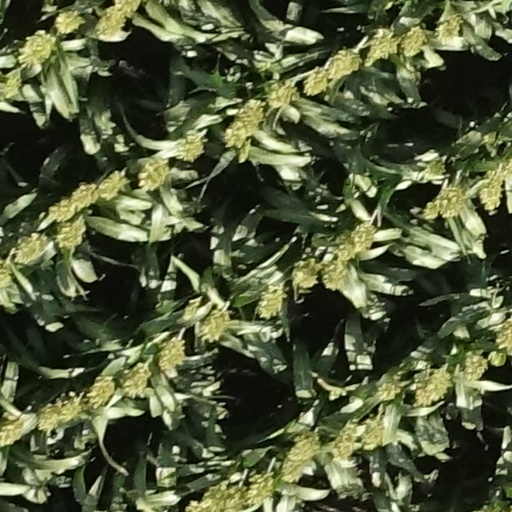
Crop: sorghum